Old North Building

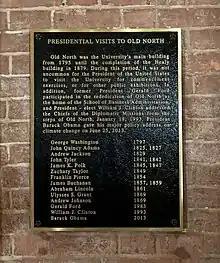
Plaque on the building commemorating the presidential visits

On August 7, 1797, George Washington, two of whose grandnephews had previously been students at Georgetown, gave a speech on the southern steps of Old North to a group assembled in Dahlgren Quadrangle. This established a precedent for presidents to speak on the same steps of the building, as well as the more general tradition of presidents visiting the building. The next president to make an appearance on the steps was John Quincy Adams. He attended a commencement of Georgetown College on July 25, 1825 and another on July 30, 1827. At the former ceremony, he was joined by the Secretary of State and several members of the diplomatic corps, and he assisted the president of the college in distributing diplomas to the graduates. President Andrew Jackson accepted an invitation to attend the commencement of July 28, 1829, however, he fell ill and did not ultimately make a trip to Georgetown. Therefore, the next president to visit Old North was John Tyler on July 26, 1841 for the annual commencement. Like Adams, he assisted with the distribution of diplomas. Tyler again attended graduation on July 26, 1842, and his son enrolled in the school the following fall. On September 28, 1845, President James K. Polk and the First Lady Sarah Childress Polk visited James Polk's nephew, Marshall Polk, who was a student at Georgetown. On July 24, 1849, President Zachary Taylor partook in the commencement exercises at Old North. He additionally made a visit on October 5, 1849, and the occasion was marked by suspending classes for the afternoon. The graduation of 1854 was attended by President Franklin Pierce on July 11, and he paid additional visits to the College on June 5 and November 6 of 1856. He was invited to attended another graduation of 1856 but did not attend due to inclement weather. President James Buchanan, whose nephew, Joseph B. Henry, was a student at the school for two years, partook in graduation on July 7, 1857 and was joined by the Secretary of the Treasury, the Attorney General, the Secretary of Interior. Buchanan again attended a graduation ceremony on July 6, 1859.